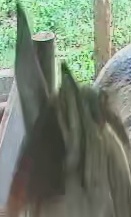
Face region: ears (position_of_ears)
Pain indicator: not_present